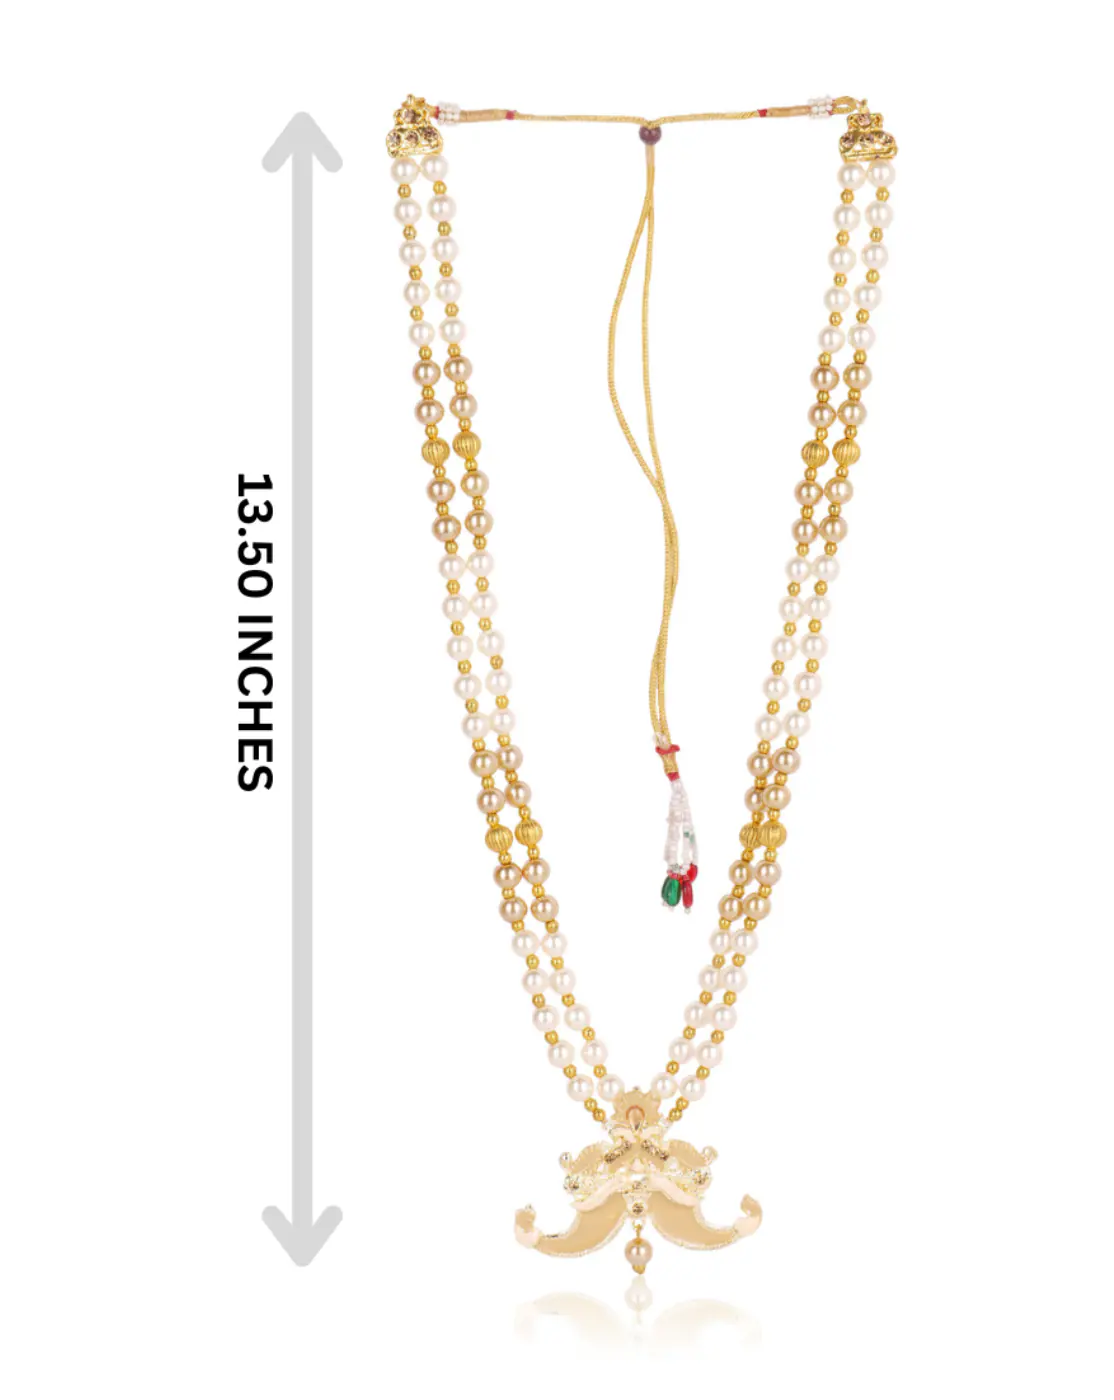
JIYANSHI FASHION: Dulha groom sherwani Necklace/Moti Mala for Men for wedding | Groom Mala and Brooch Set
Type: Chains
Brand: JIYANSHI FASHION
Price: Rs. 729
 Enhance your wedding day look with our Exquisite Groom Mala and Brooch Set, a symbol of elegance and tradition. The vibrant colors and intricate details ensure that it complements your attire, adding a touch of grandeur to your ensemble.
Features: COLORS : WHITE+CHEEKU,IDAL : MEN,TRENDING